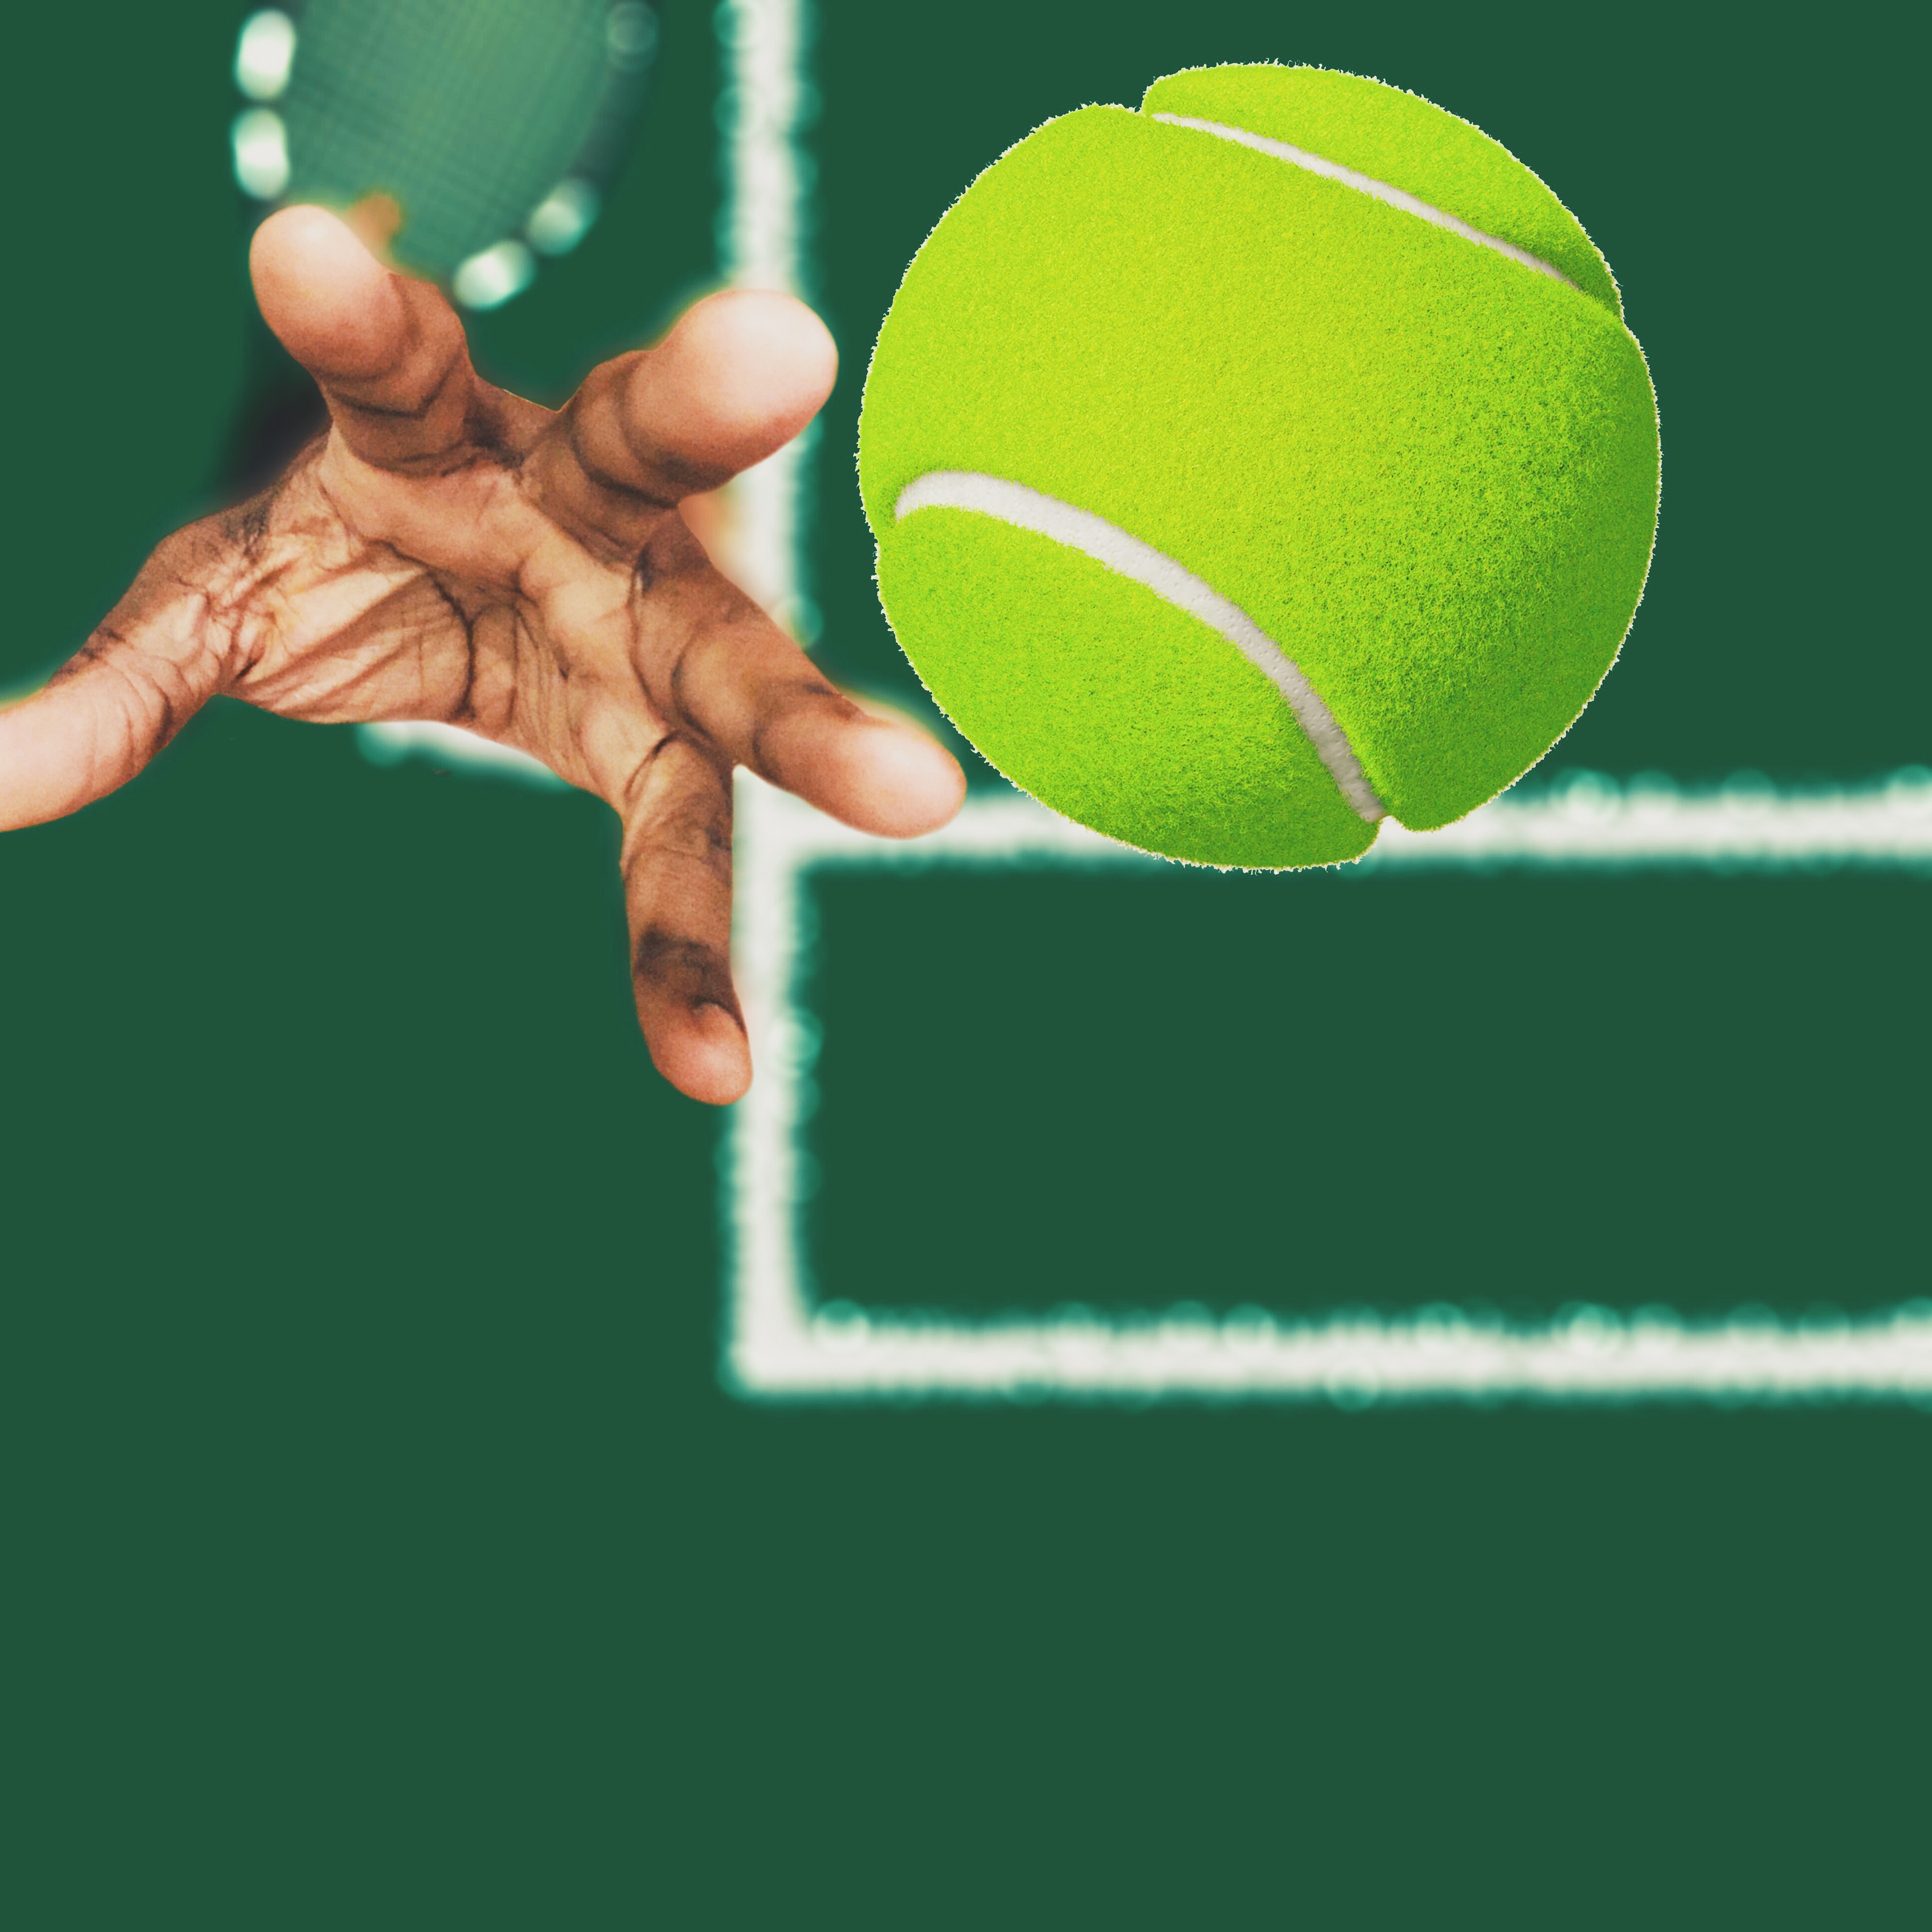
sport, tennis, illustration, ball, athlete